Honiara

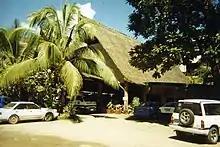
Honiara Hotel

The Guadalcanal American Memorial is an attraction. It was built at the initiative of Robert F Reynolds, Chief of Valors Tours Ltd. To mark the 50th anniversary of the Red Beach landings, the U.S. War Memorial was dedicated on 7 August 1992. An account of this is inscribed on red marble tablets inside the monument compound.